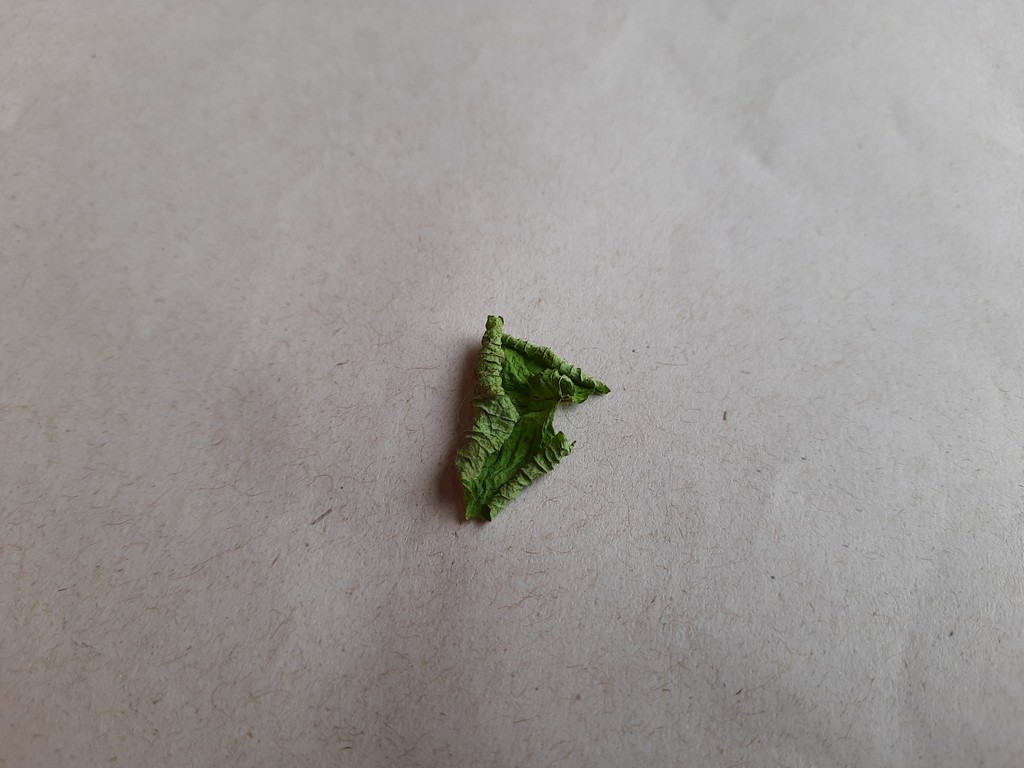
Label: Dried